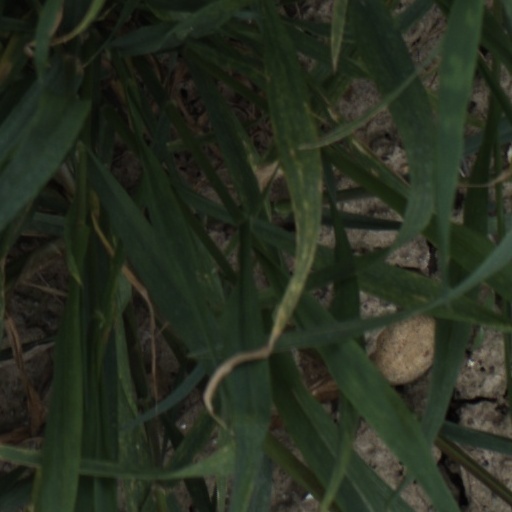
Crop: wheat